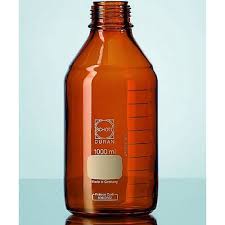
Waste category: glass